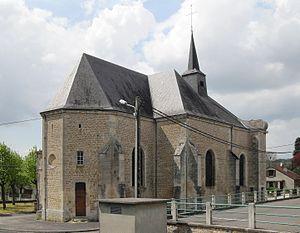
L'église Saint-Pierre à Inor
Inor est une commune française située dans le département de la Meuse, en région Grand Est.